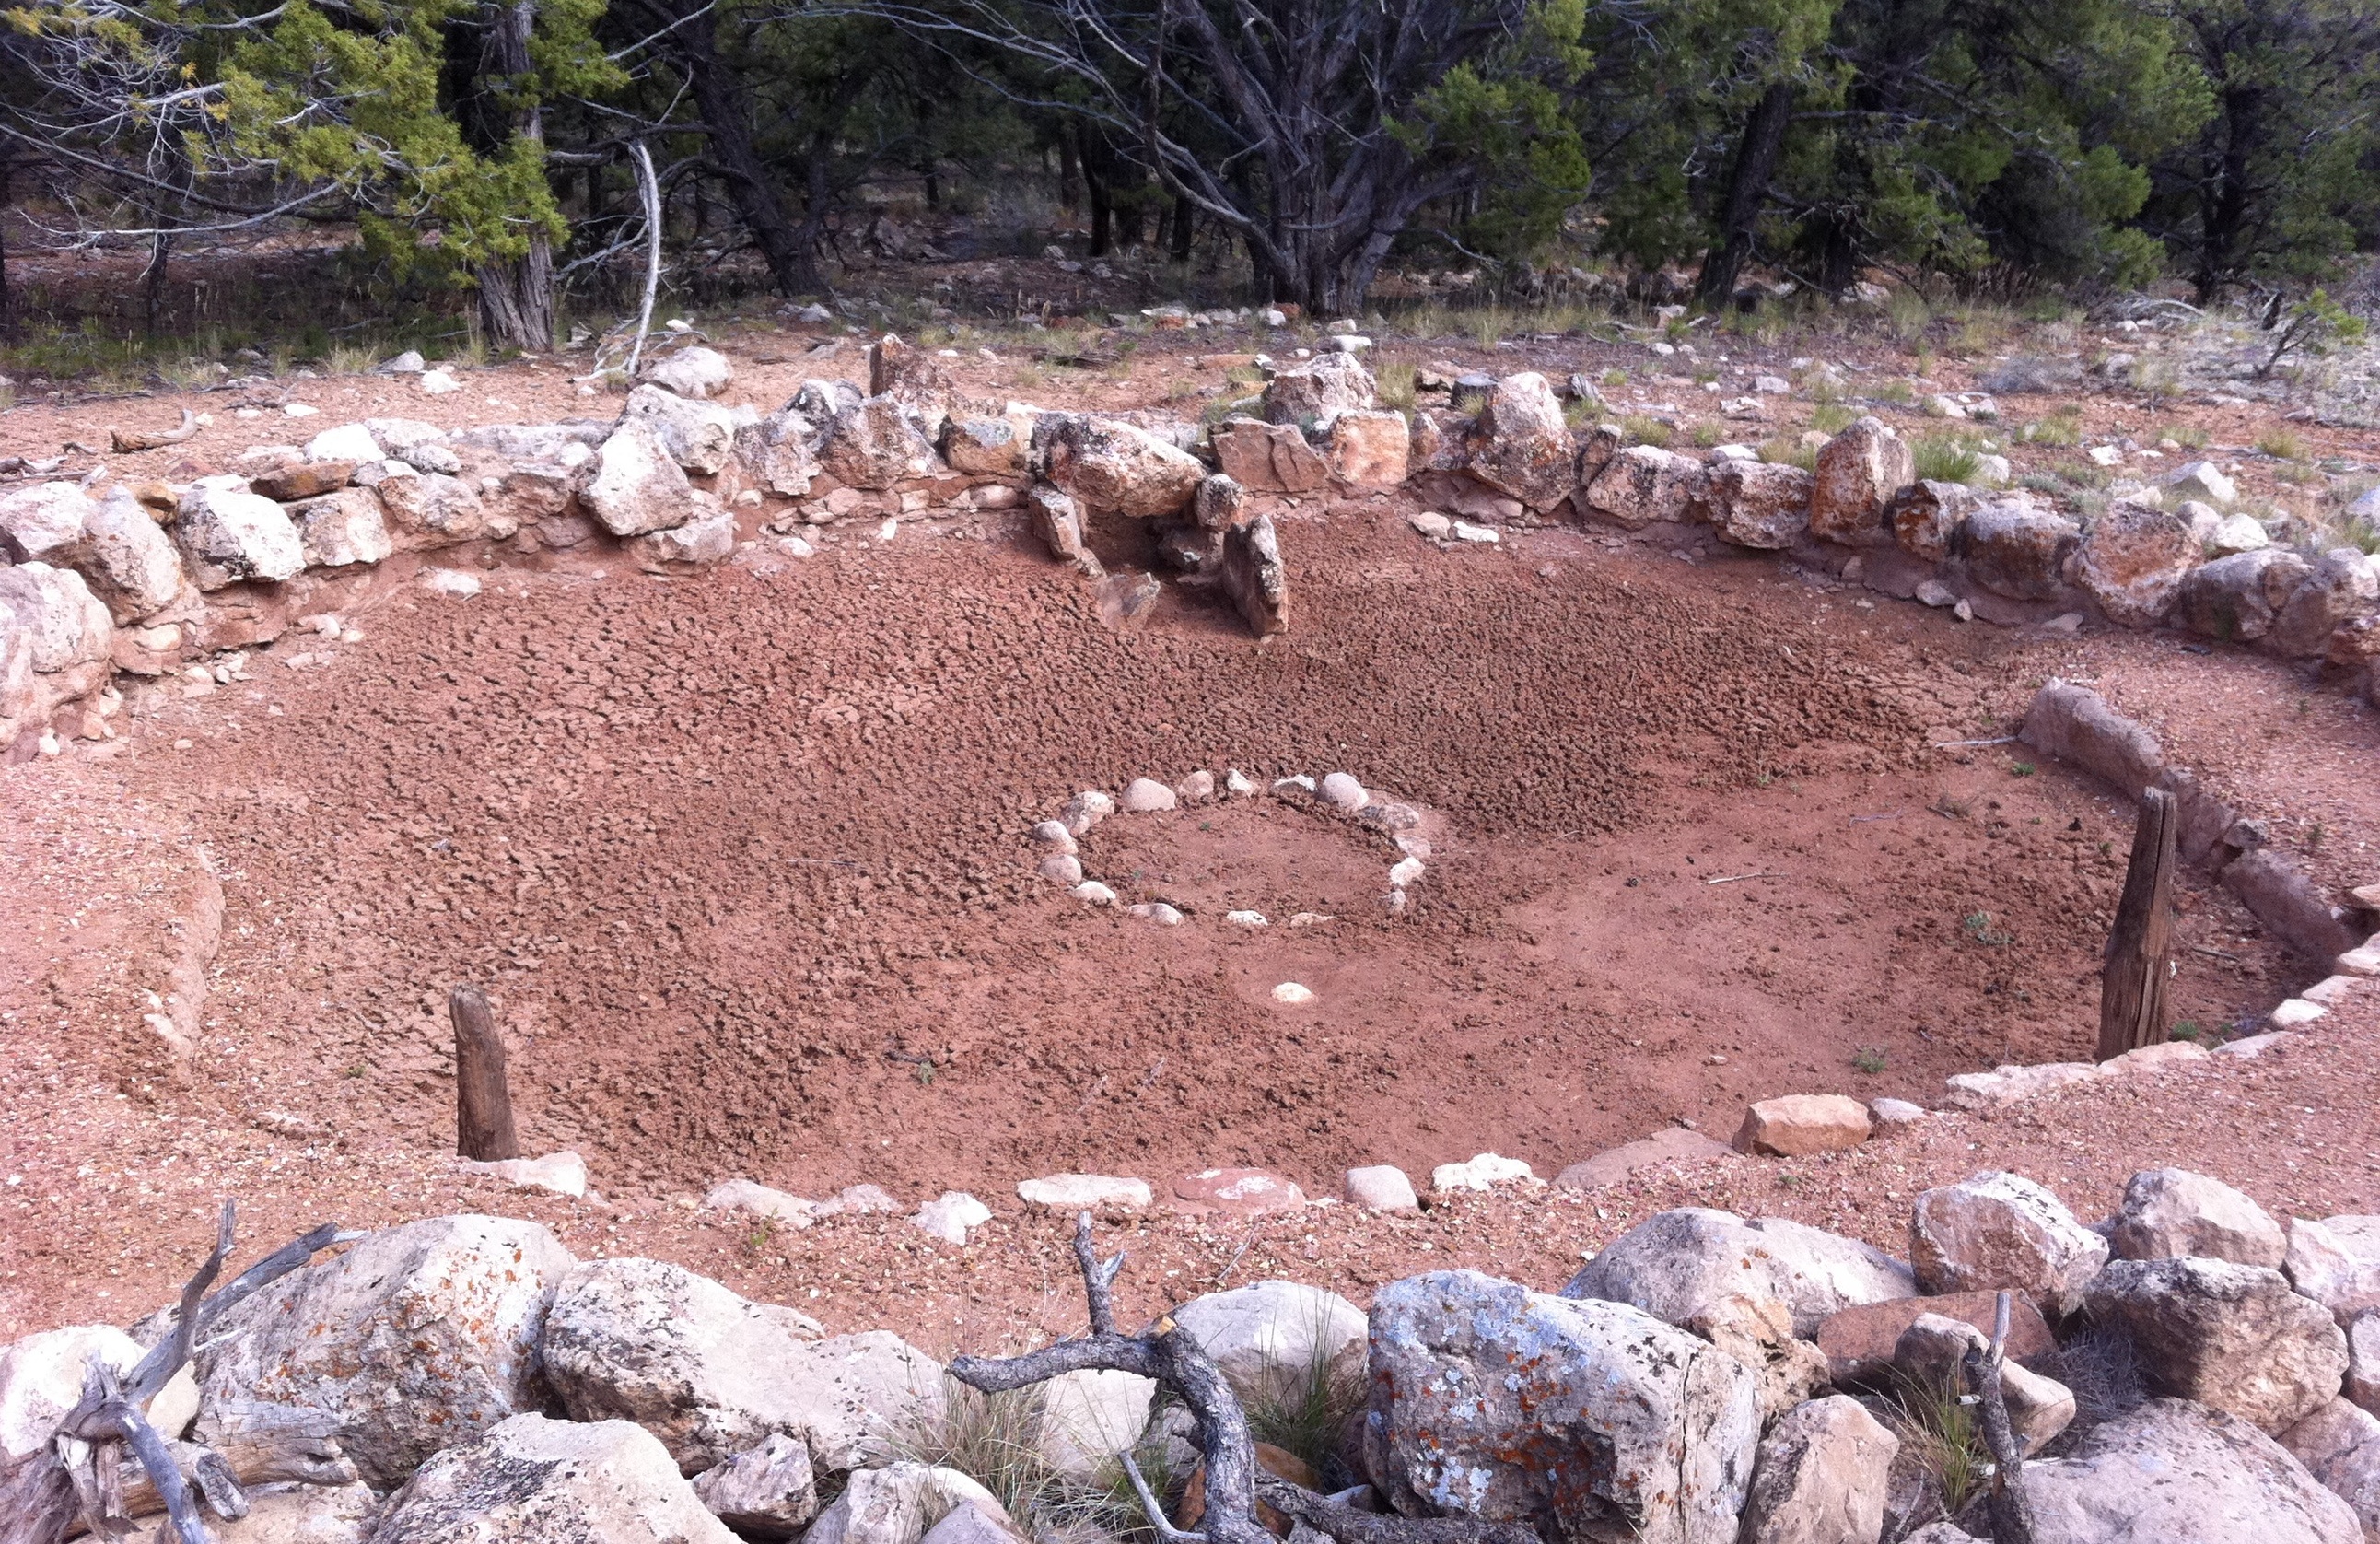
pond, soil, geology, grandcanyon, geological phenomenon